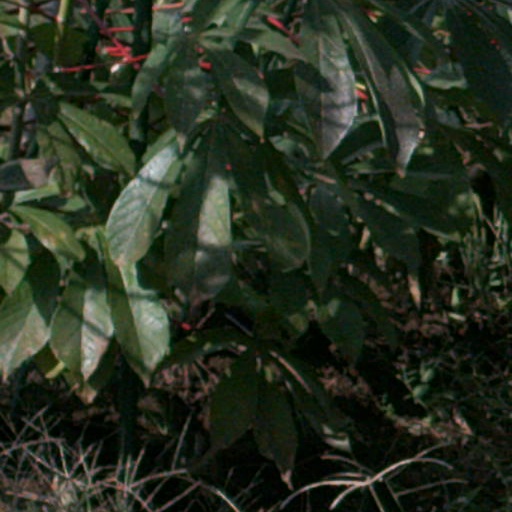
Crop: cassava